Safe Drinking Water Act

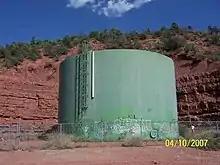
An above ground water tank on the White Mountain Apache Tribe in Arizona, the EPA worked collaboratively with the goal of improving access to safe drinking water on tribal lands.

In the 1960s and early 1970s growing concerns about public health emergencies connected to tainted drinking water led to the passage of the SDWA. During this time reports emphasized the prevalence of waterborne illnesses brought on by bacteria and viruses found in public water systems. Unregulated water supplies had been linked to high-profile cases of cancer, gastrointestinal disorders and other serious illnesses. Public alarm was heightened industrial pollutants like lead, nitrates and synthetic chemicals were found in drinking water. The risk of contamination had increased, a result of the additional strain that urbanization and population growth had placed on water resources. Scientists, public health officials and environmental advocacy groups stepped up their calls for national standards to guarantee safe drinking water. The need to develop a legislative framework that addressed the urgent need for safe drinking water throughout the United States was highlighted by the mounting pressure on Congress.